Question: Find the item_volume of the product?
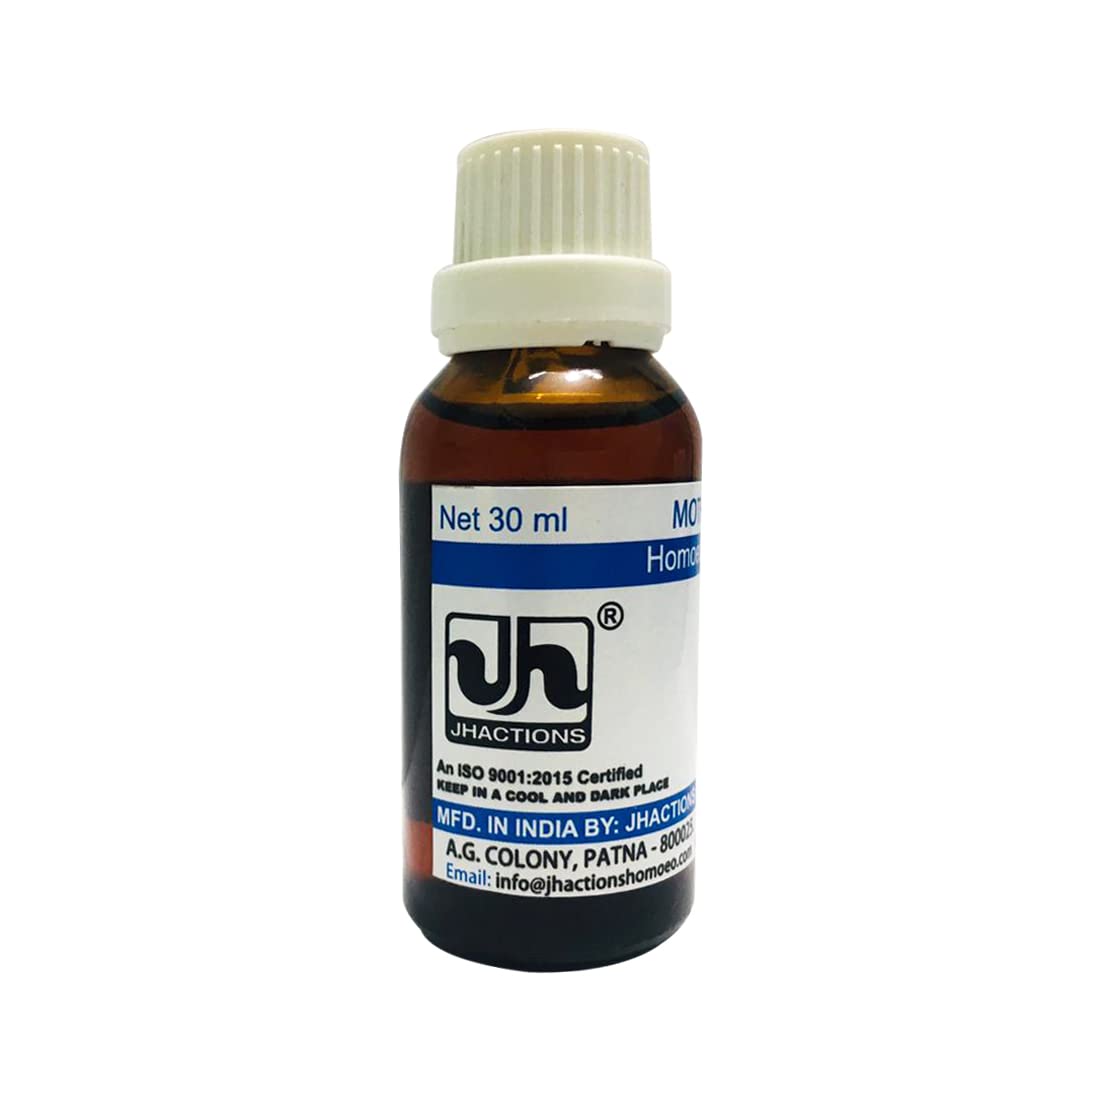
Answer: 30.0 millilitre